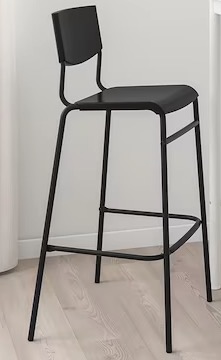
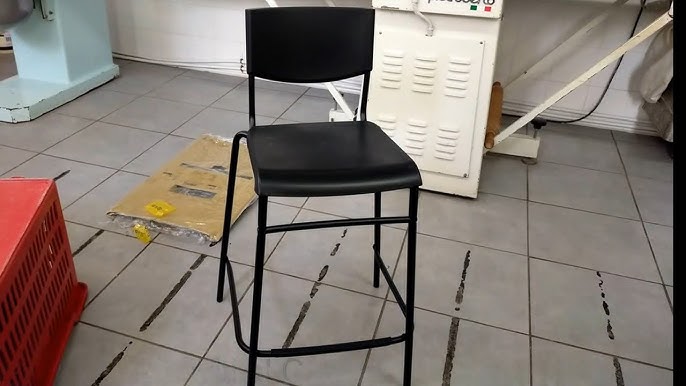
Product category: stool
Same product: yes